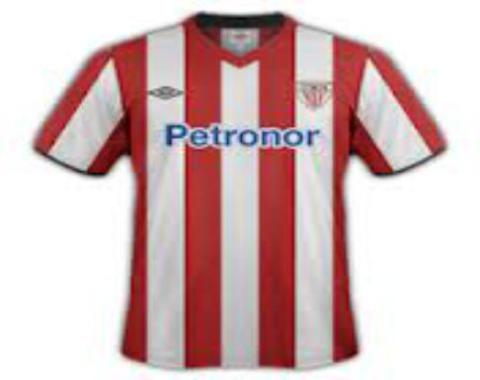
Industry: Clothes